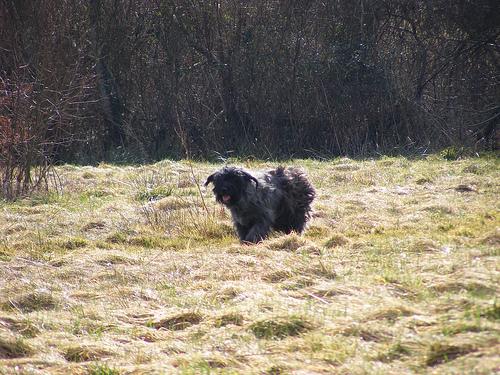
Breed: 233-n000072-Bouvier_des_Flandres